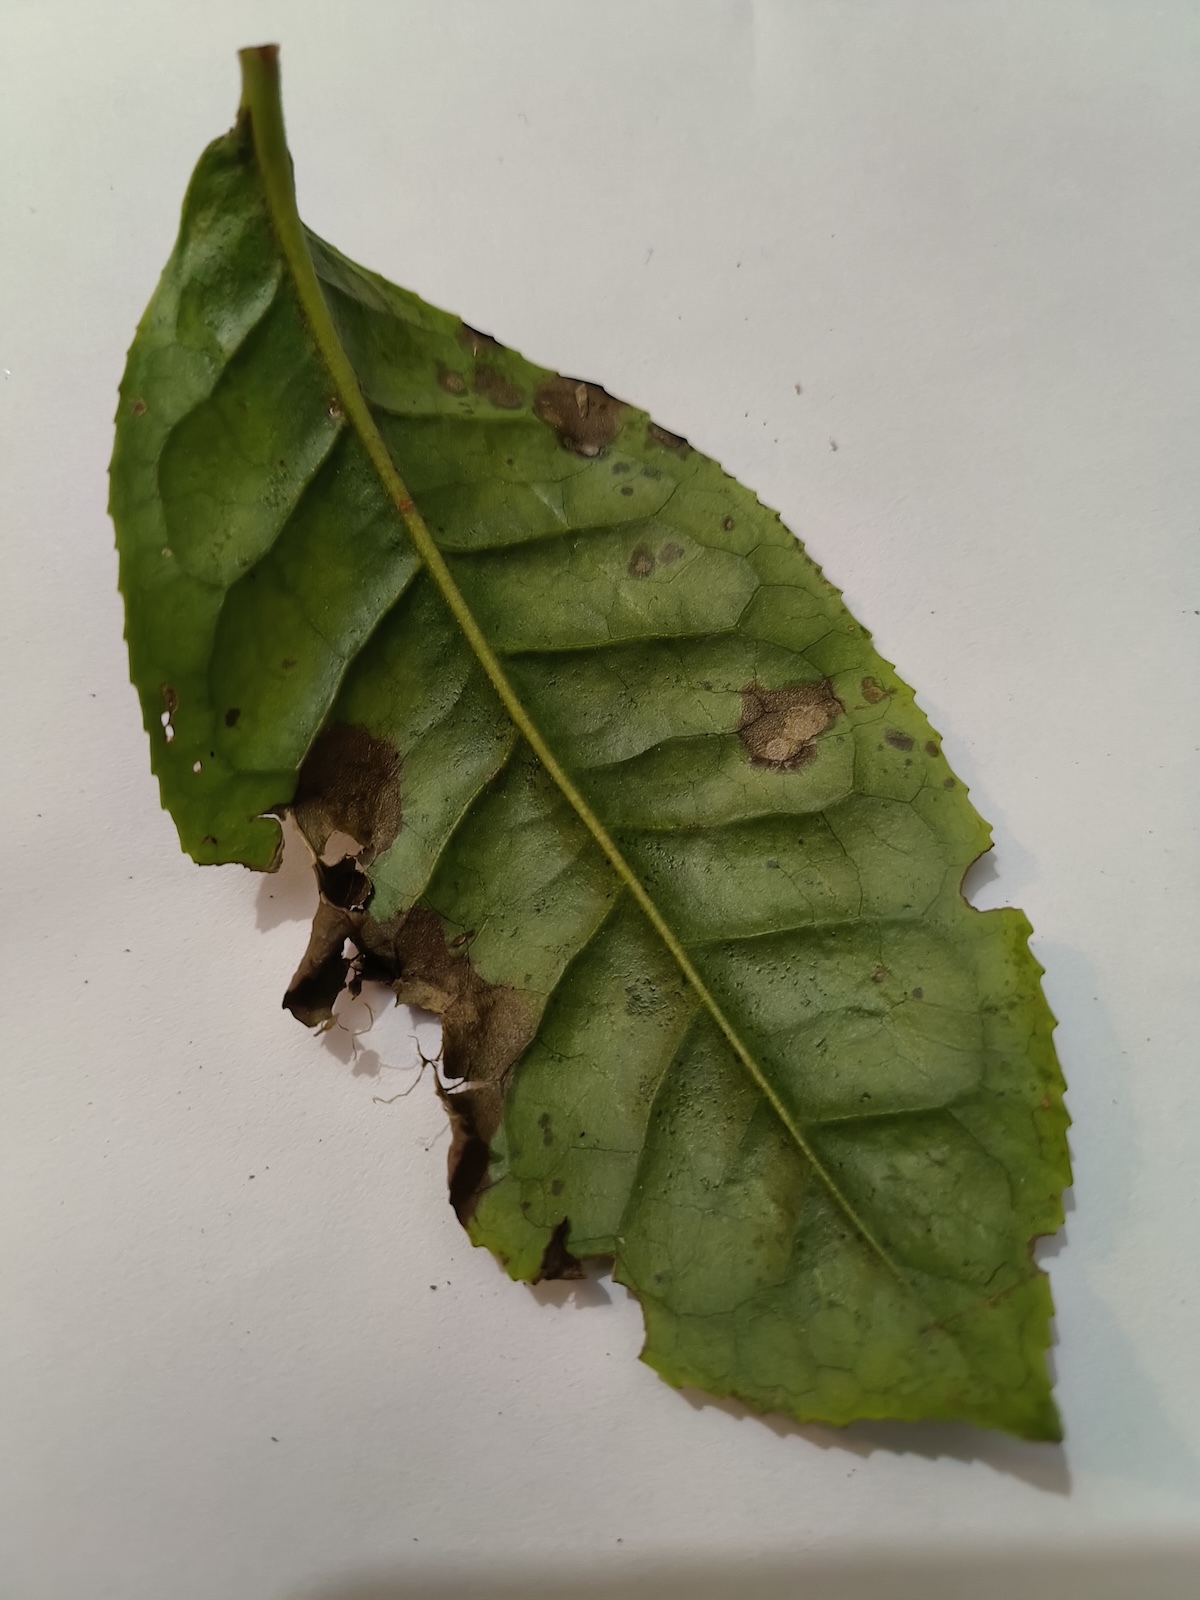
Label: Gray Blight